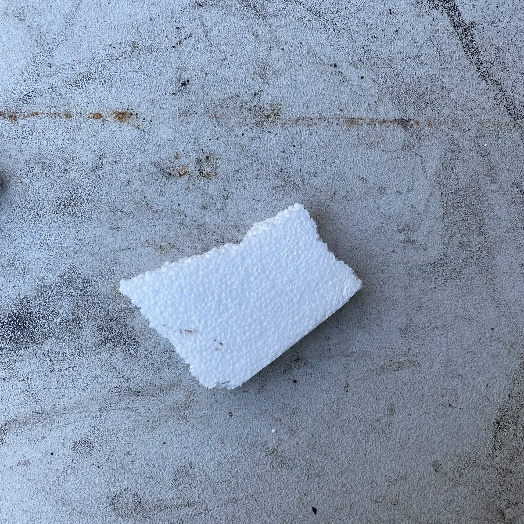
Label: Plastic